Hello I Must Be Going (2012 film)

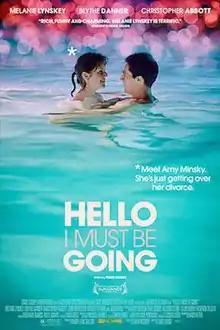
Theatrical release poster

Hello I Must Be Going is a 2012 American independent romantic dramedy film. Directed by Todd Louiso, it stars Melanie Lynskey, Christopher Abbott, Blythe Danner, and John Rubinstein. The film had its world premiere at the 2012 Sundance Film Festival, and was released theatrically in the United States on September 7, 2012, receiving positive reviews. The title is a reference to a song from the Marx Brothers' film "Animal Crackers".